Farm to Market Road 400

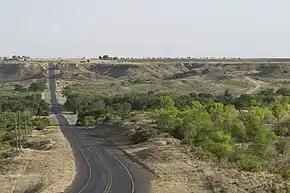
FM 400 passing through Yellow House Canyon of Lubbock County, Texas.

Farm to Market Road 400 (FM 400) is a farm to market road located in Lynn, Lubbock, Hale, and Swisher counties in the Llano Estacado of Texas.